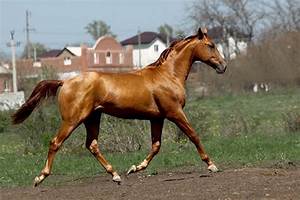
Label: cavallo